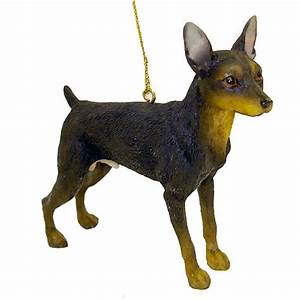
Label: cane